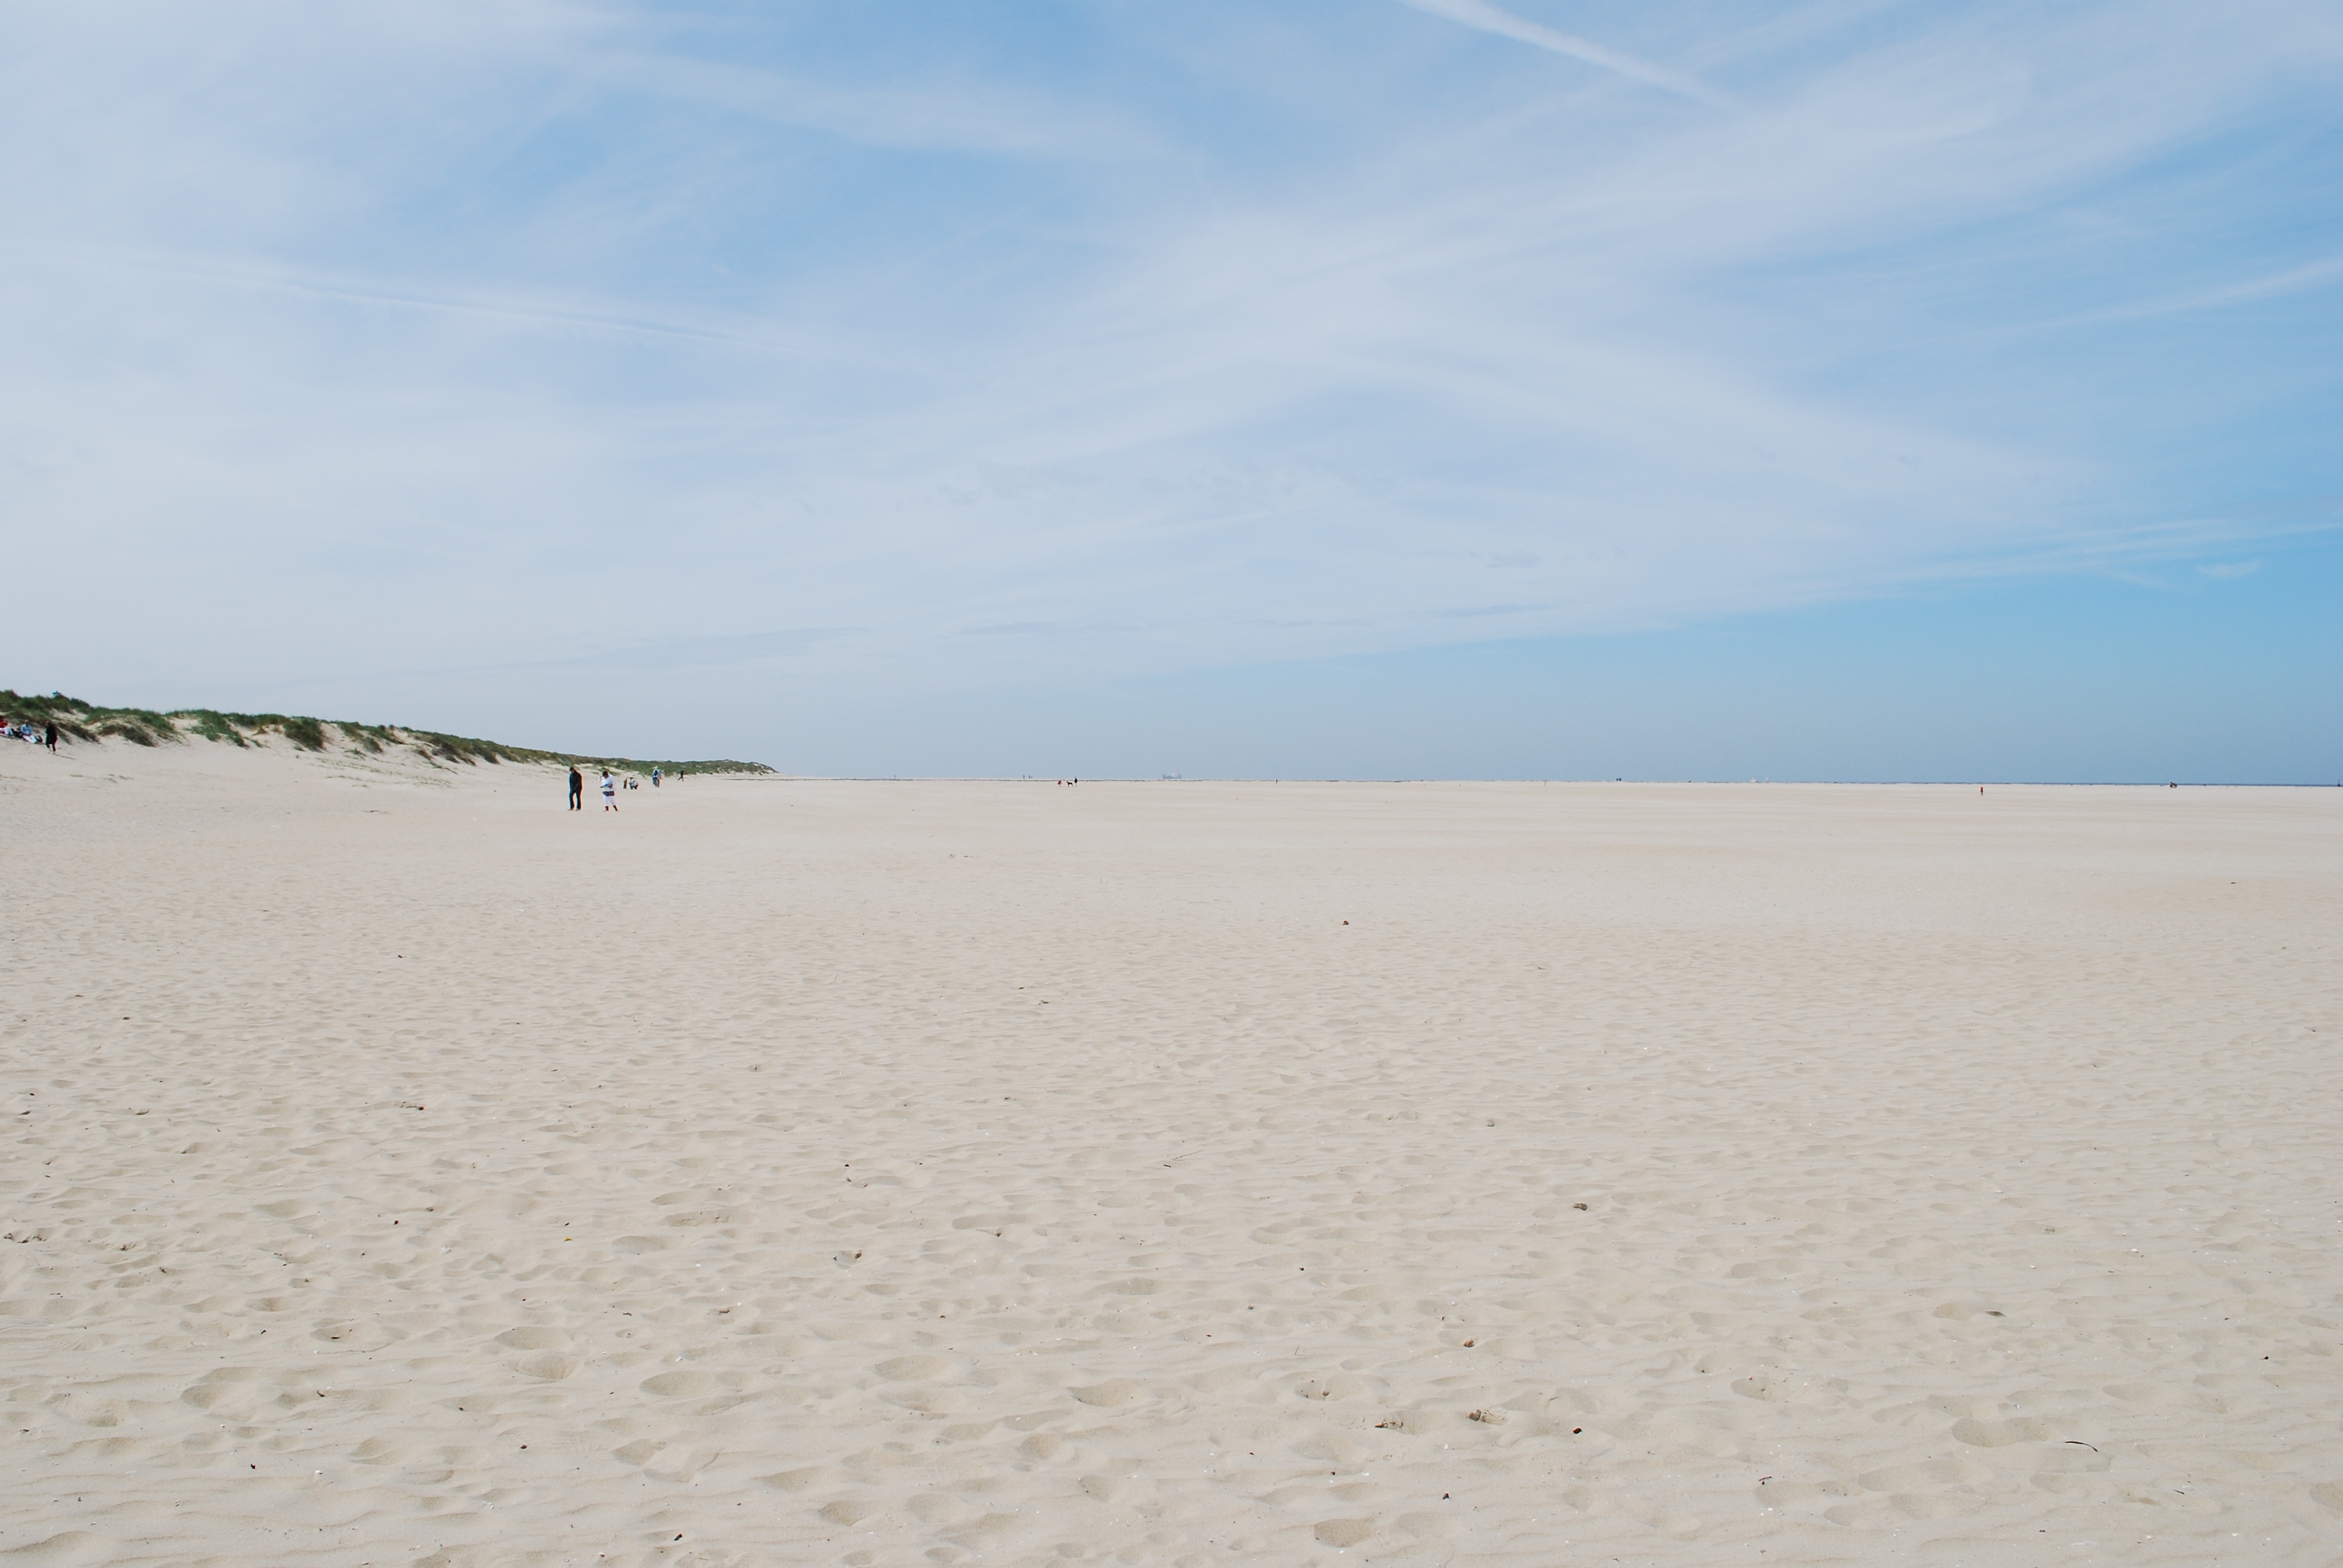
beach, sea, coast, sand, ocean, horizon, dune, shore, summer, material, body of water, habitat, mudflat, natural environment, aeolian landform